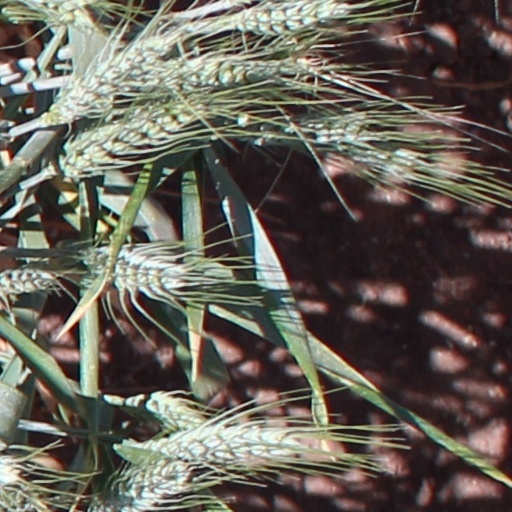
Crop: wheat